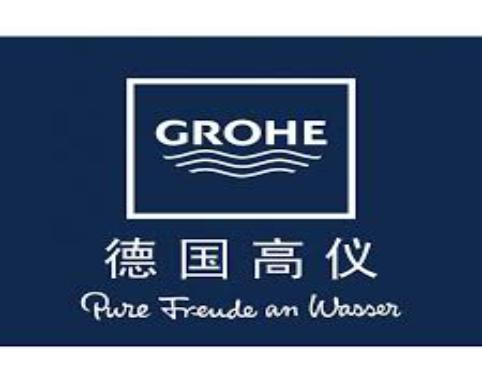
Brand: grohe
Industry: Necessities